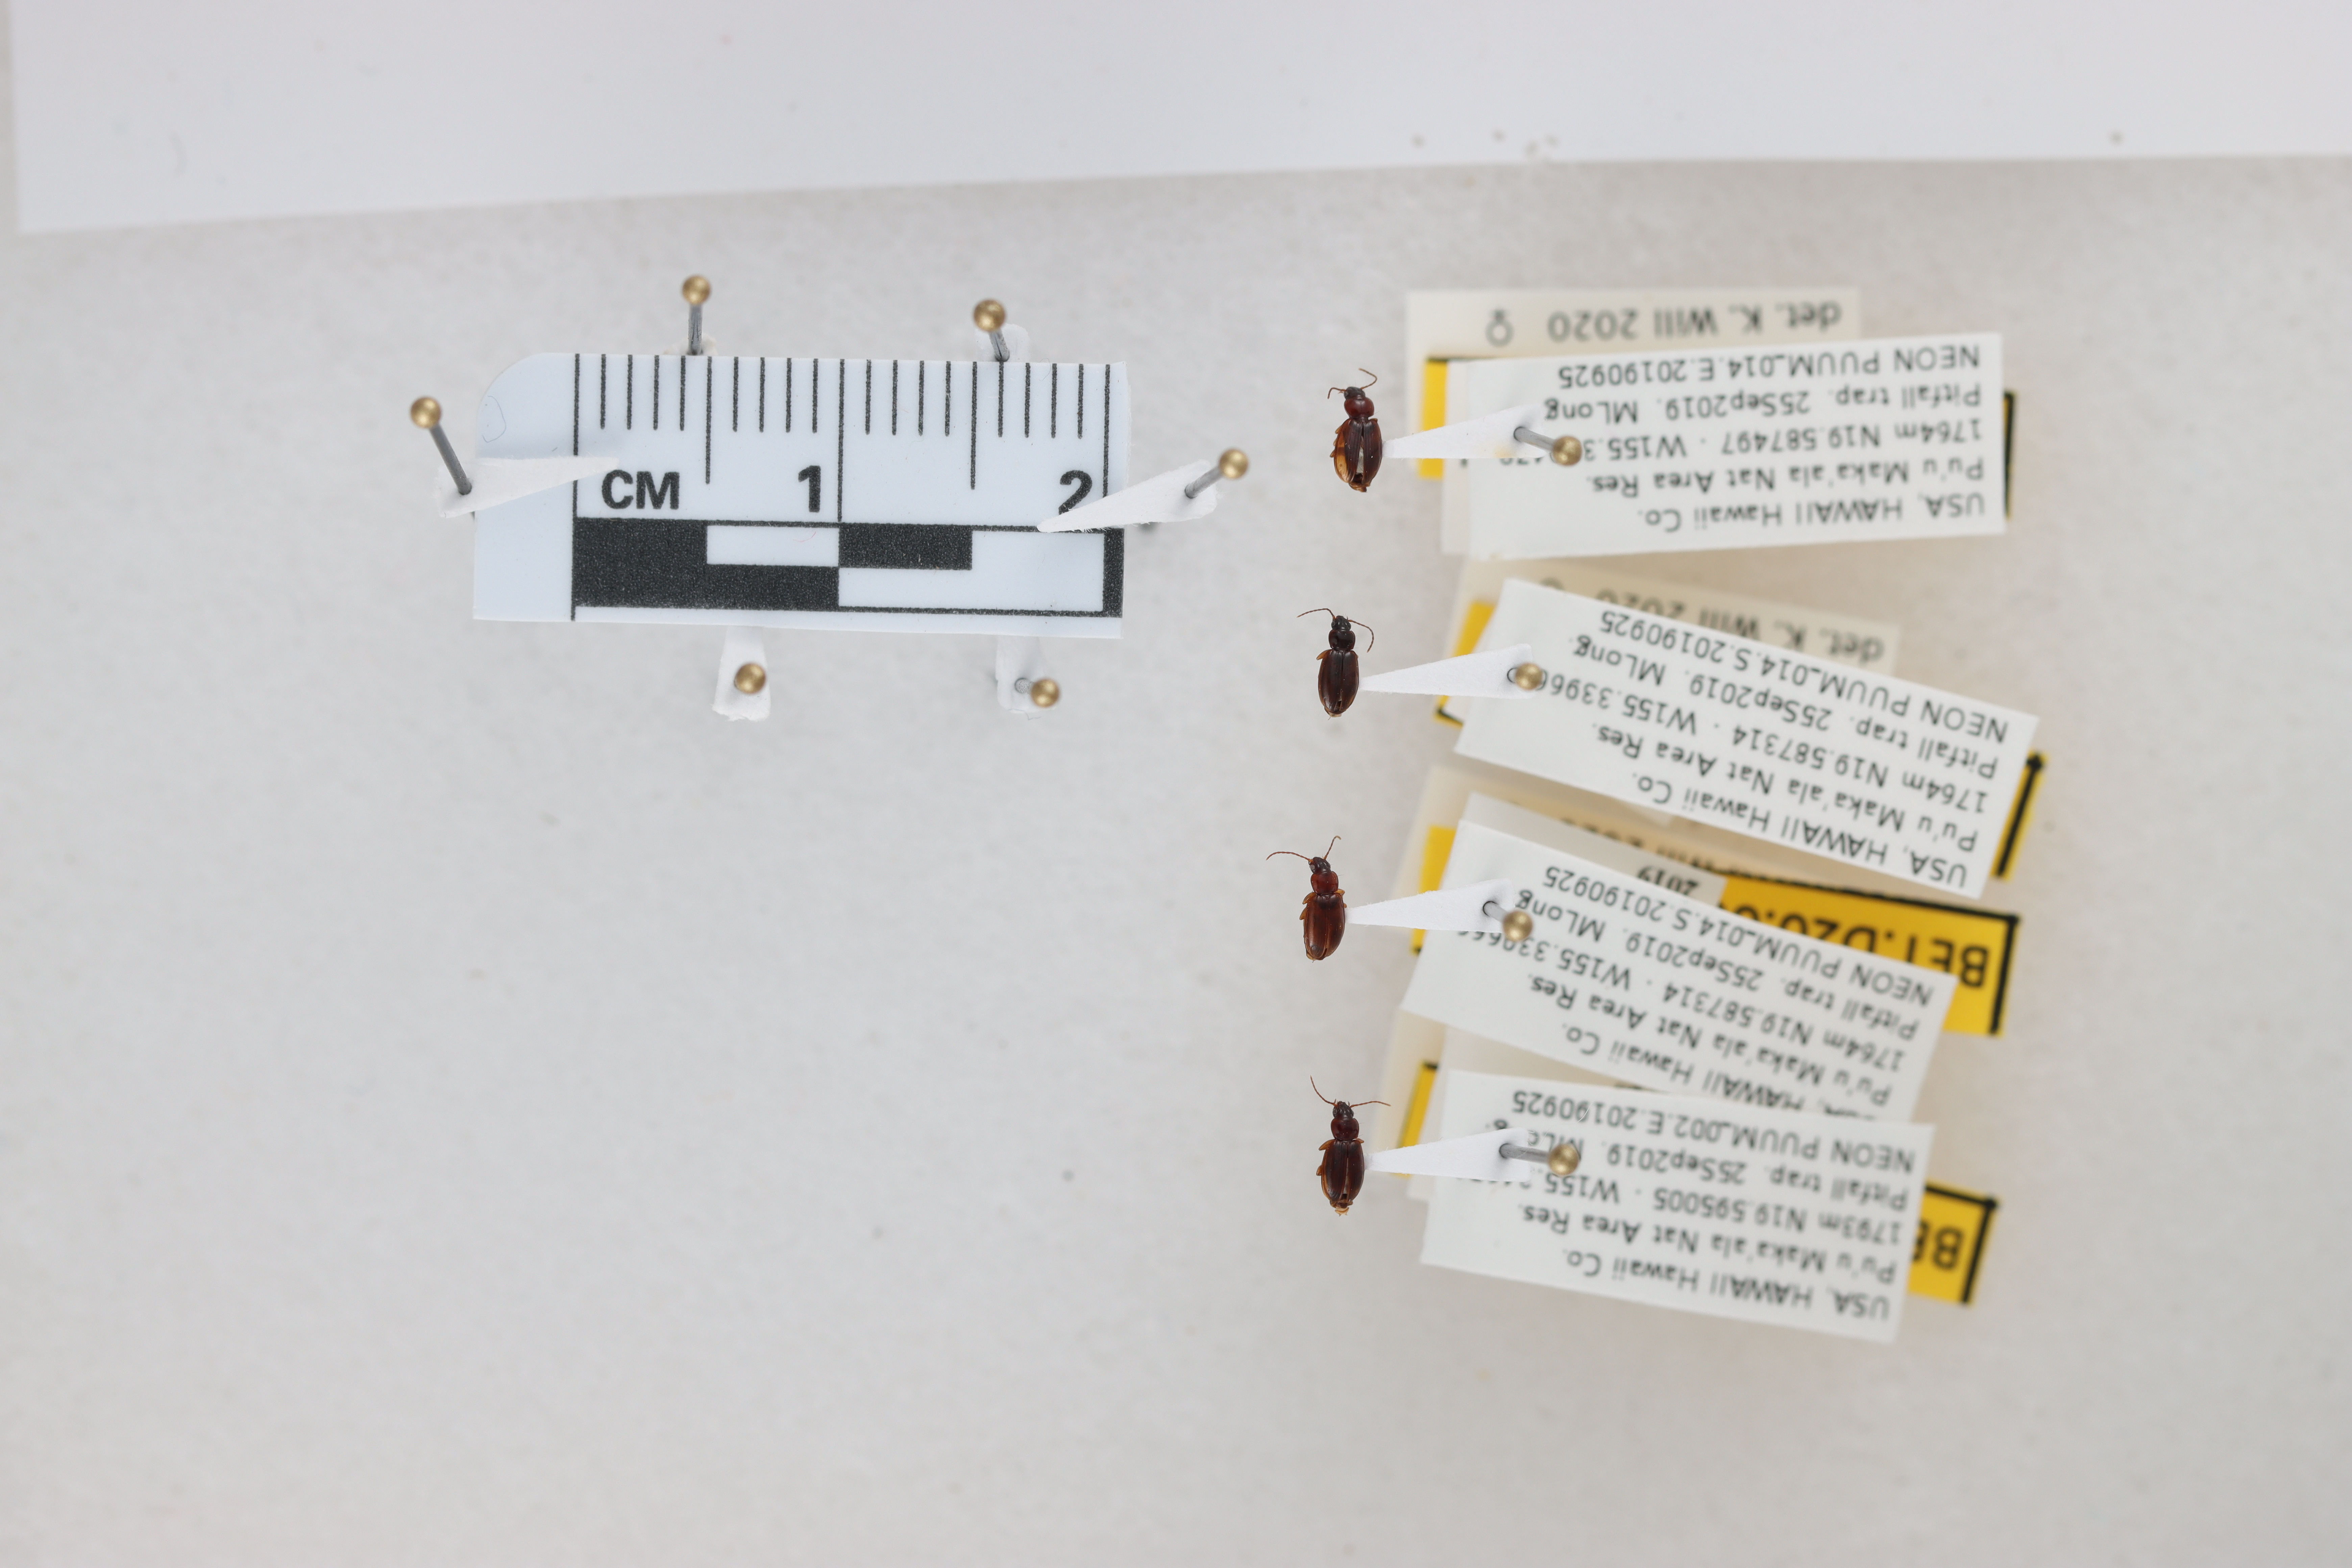
Beetle 1 — elytra length: 0.236 cm, elytra max width: 0.163 cm, basal pronotum width: 0.076 cm

Beetle 2 — elytra length: 0.229 cm, elytra max width: 0.14 cm, basal pronotum width: 0.074 cm

Beetle 3 — elytra length: 0.233 cm, elytra max width: 0.153 cm, basal pronotum width: 0.071 cm

Beetle 4 — elytra length: 0.231 cm, elytra max width: 0.146 cm, basal pronotum width: 0.08 cm